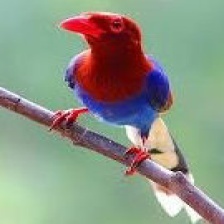
Species: SRI LANKA BLUE MAGPIE
Scientific name: UROCISSA ORNATA
ImageNet parent category: magpie